Tattamangalam Kuthira Vela

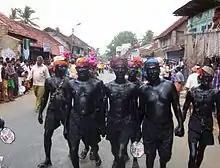
Body-painted men during Kuthiravela 2005

During Kuthiravela, thousands of people gather on both sides of the state highway 27 from KSEB office to Vettakkaruppan swamy temple.